Aldershot Garrison

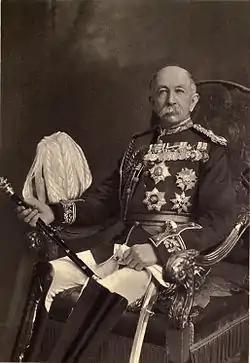
Sir Evelyn Wood, initially a major-general, then promoted to lieutenant-general whilst in post, was appointed commander of Aldershot Division in 1889. He played a significant part in the reconstruction of the original camp

Queen Victoria and Prince Albert showed a keen interest in the establishment and the development of Aldershot as a garrison town. In 1855, they had a wooden Royal Pavilion built, in which they would often stay when attending reviews of the Army. In 1860, Prince Albert established and endowed the Prince Consort's Library.